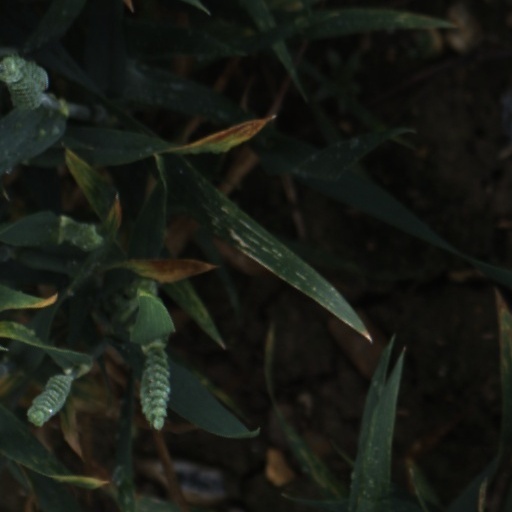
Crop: wheat